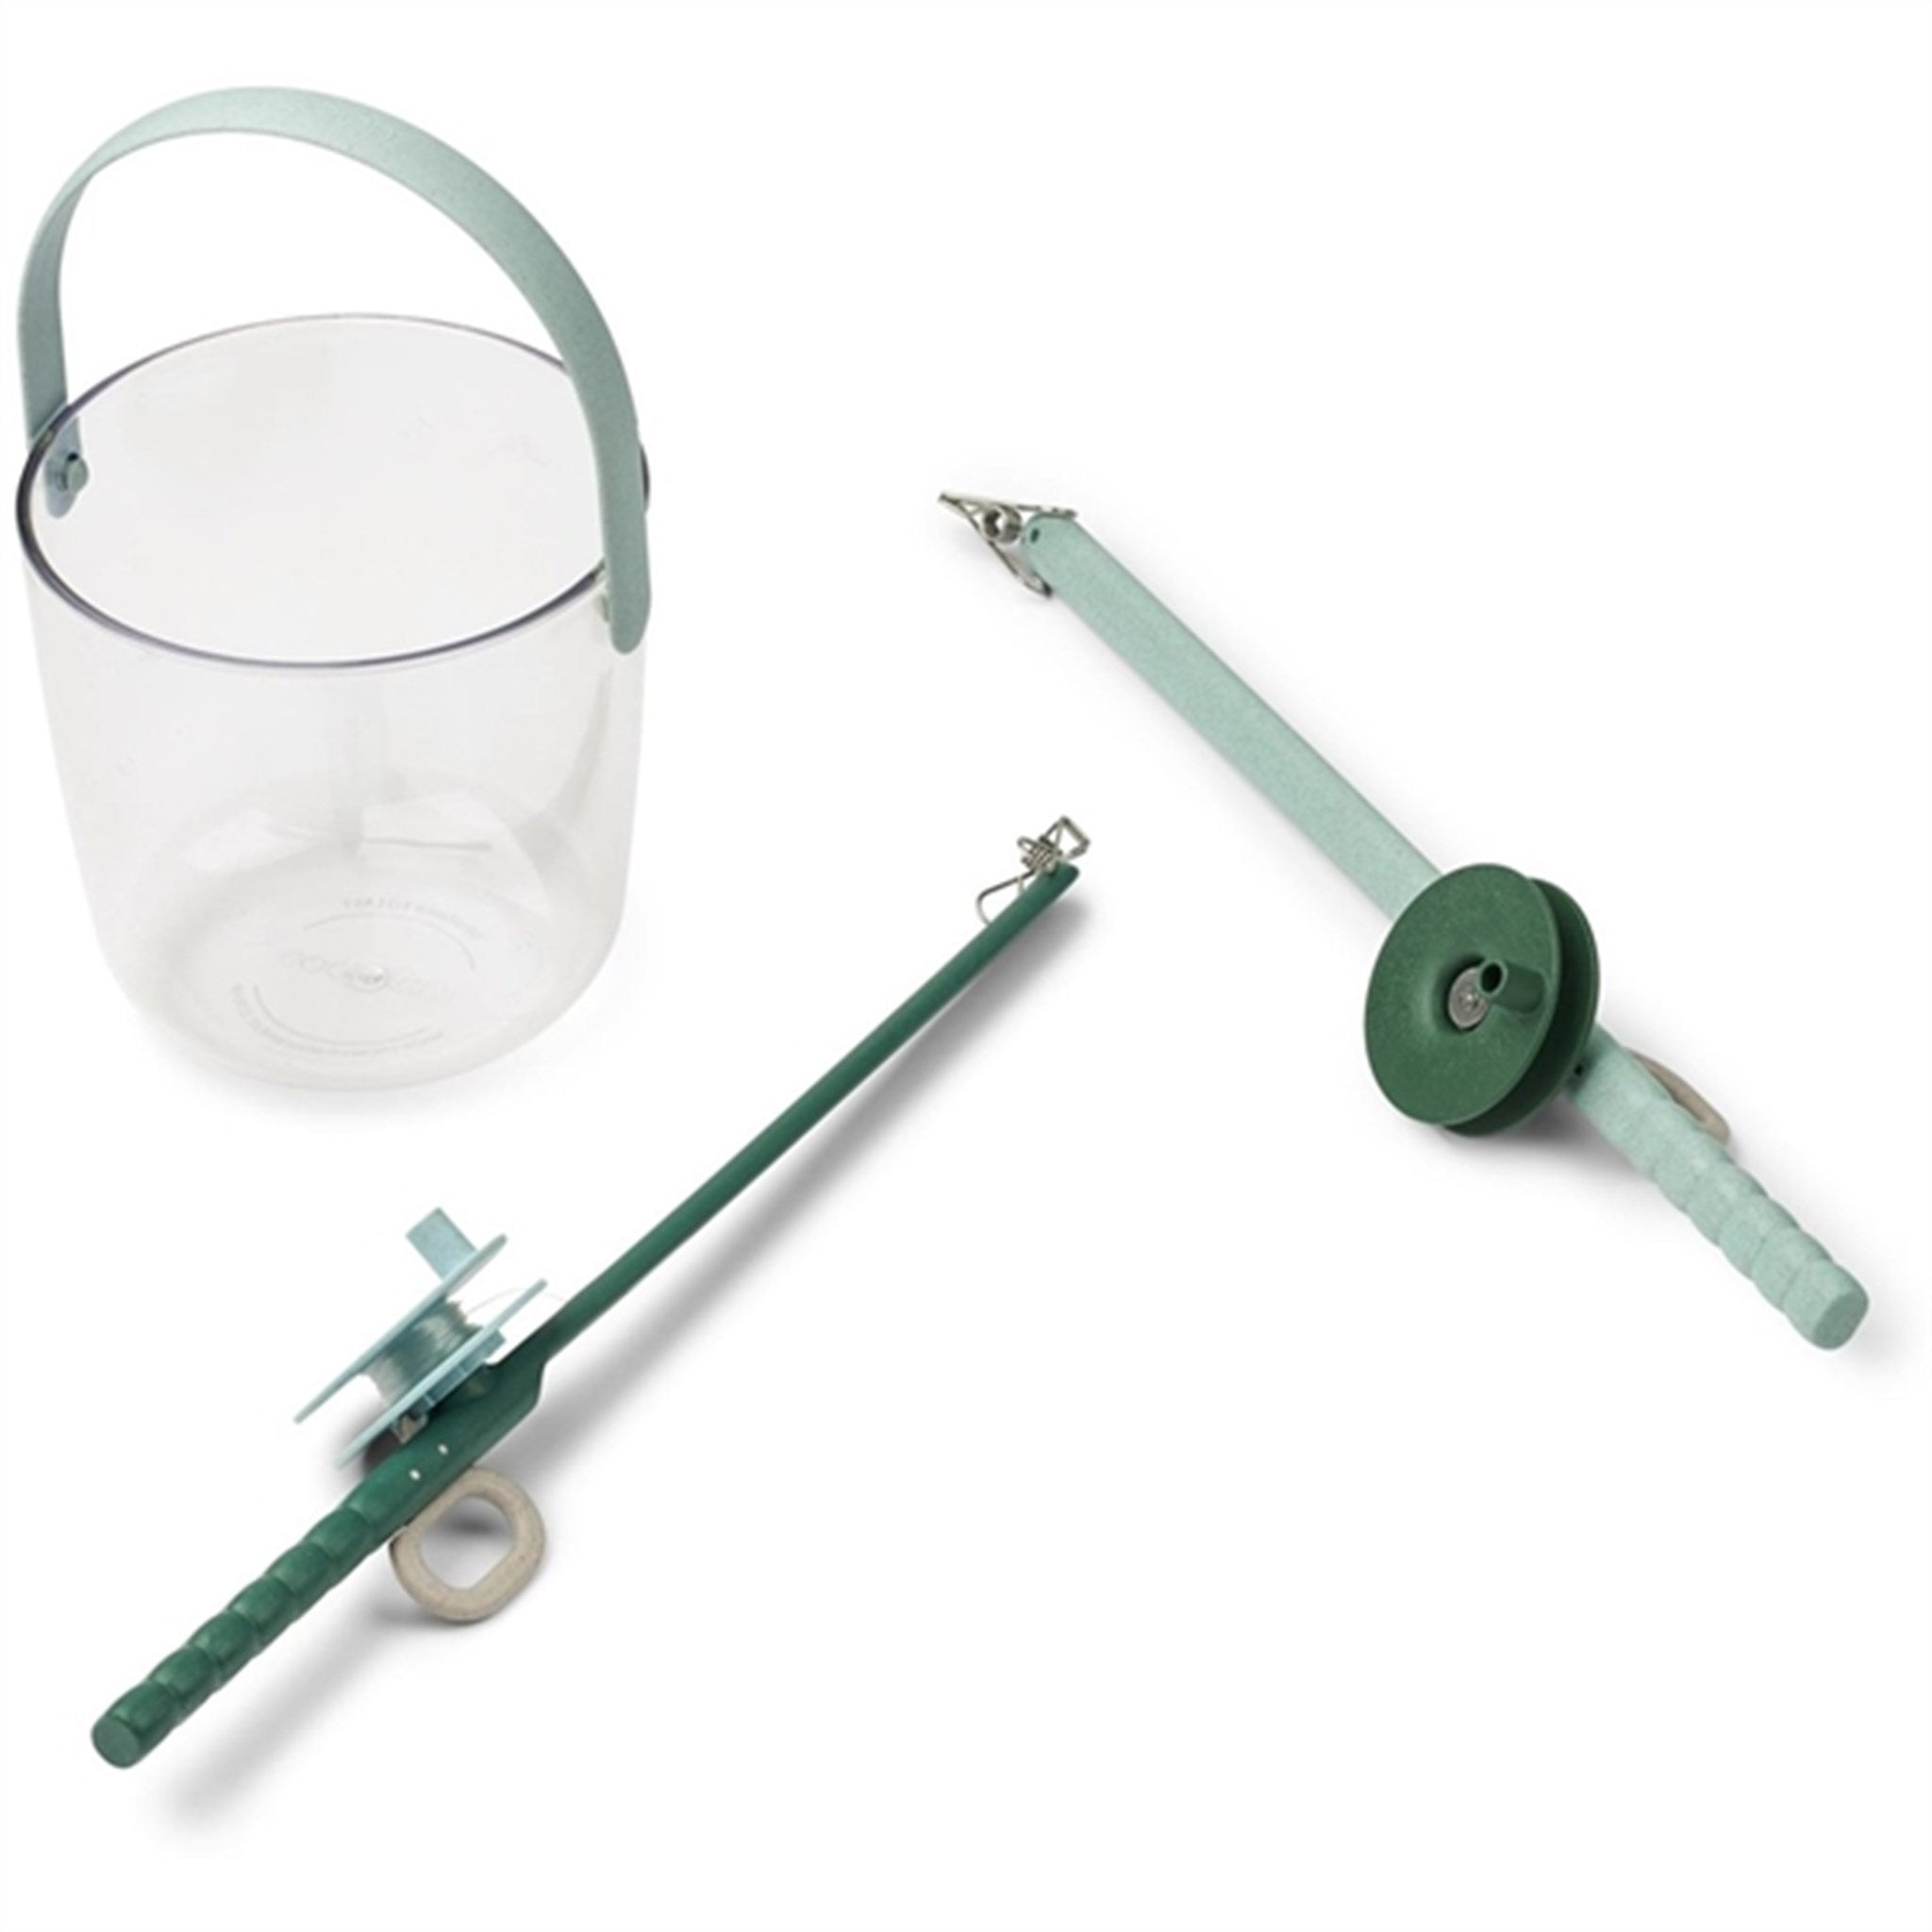
Liewood Cora Krabbefiskestangssæt Garden Green Mix
Brand: Liewood
Mød Liewood Cora Krabbefiskestangssæt i farven Garden Green Mix - det perfekte valg til det eventyrlystne barn, der elsker naturen. Dette sæt er ikke kun sikkert og sjovt, men også designet til at inspirere læring gennem leg og eksperimenter. Nemt at bruge og opbevare, giver det timevis af interaktiv underholdning både indendørs og udendørs. Med et spandehåndtag lavet af 50% polypropylen og 50% hvedestrå, en klemme af 100% 18/8 rustfrit stål, en stang af 75% polypropylen og 25% hvedestrå samt en spand af 100% genanvendt polypropylen, er dette sæt både miljøvenligt og holdbart. Produkt specifikationer: Spandehåndtag: 50% polypropylen, 50% hvedestrå Klemme: 100% 18/8 rustfrit stål Stang: 75% polypropylen, 25% hvedestrå Spand: 100% genanvendt polypropylen
Category: Sporting Goods > Outdoor Recreation > Fishing > Fishing Rods > Crab Fishing Rods